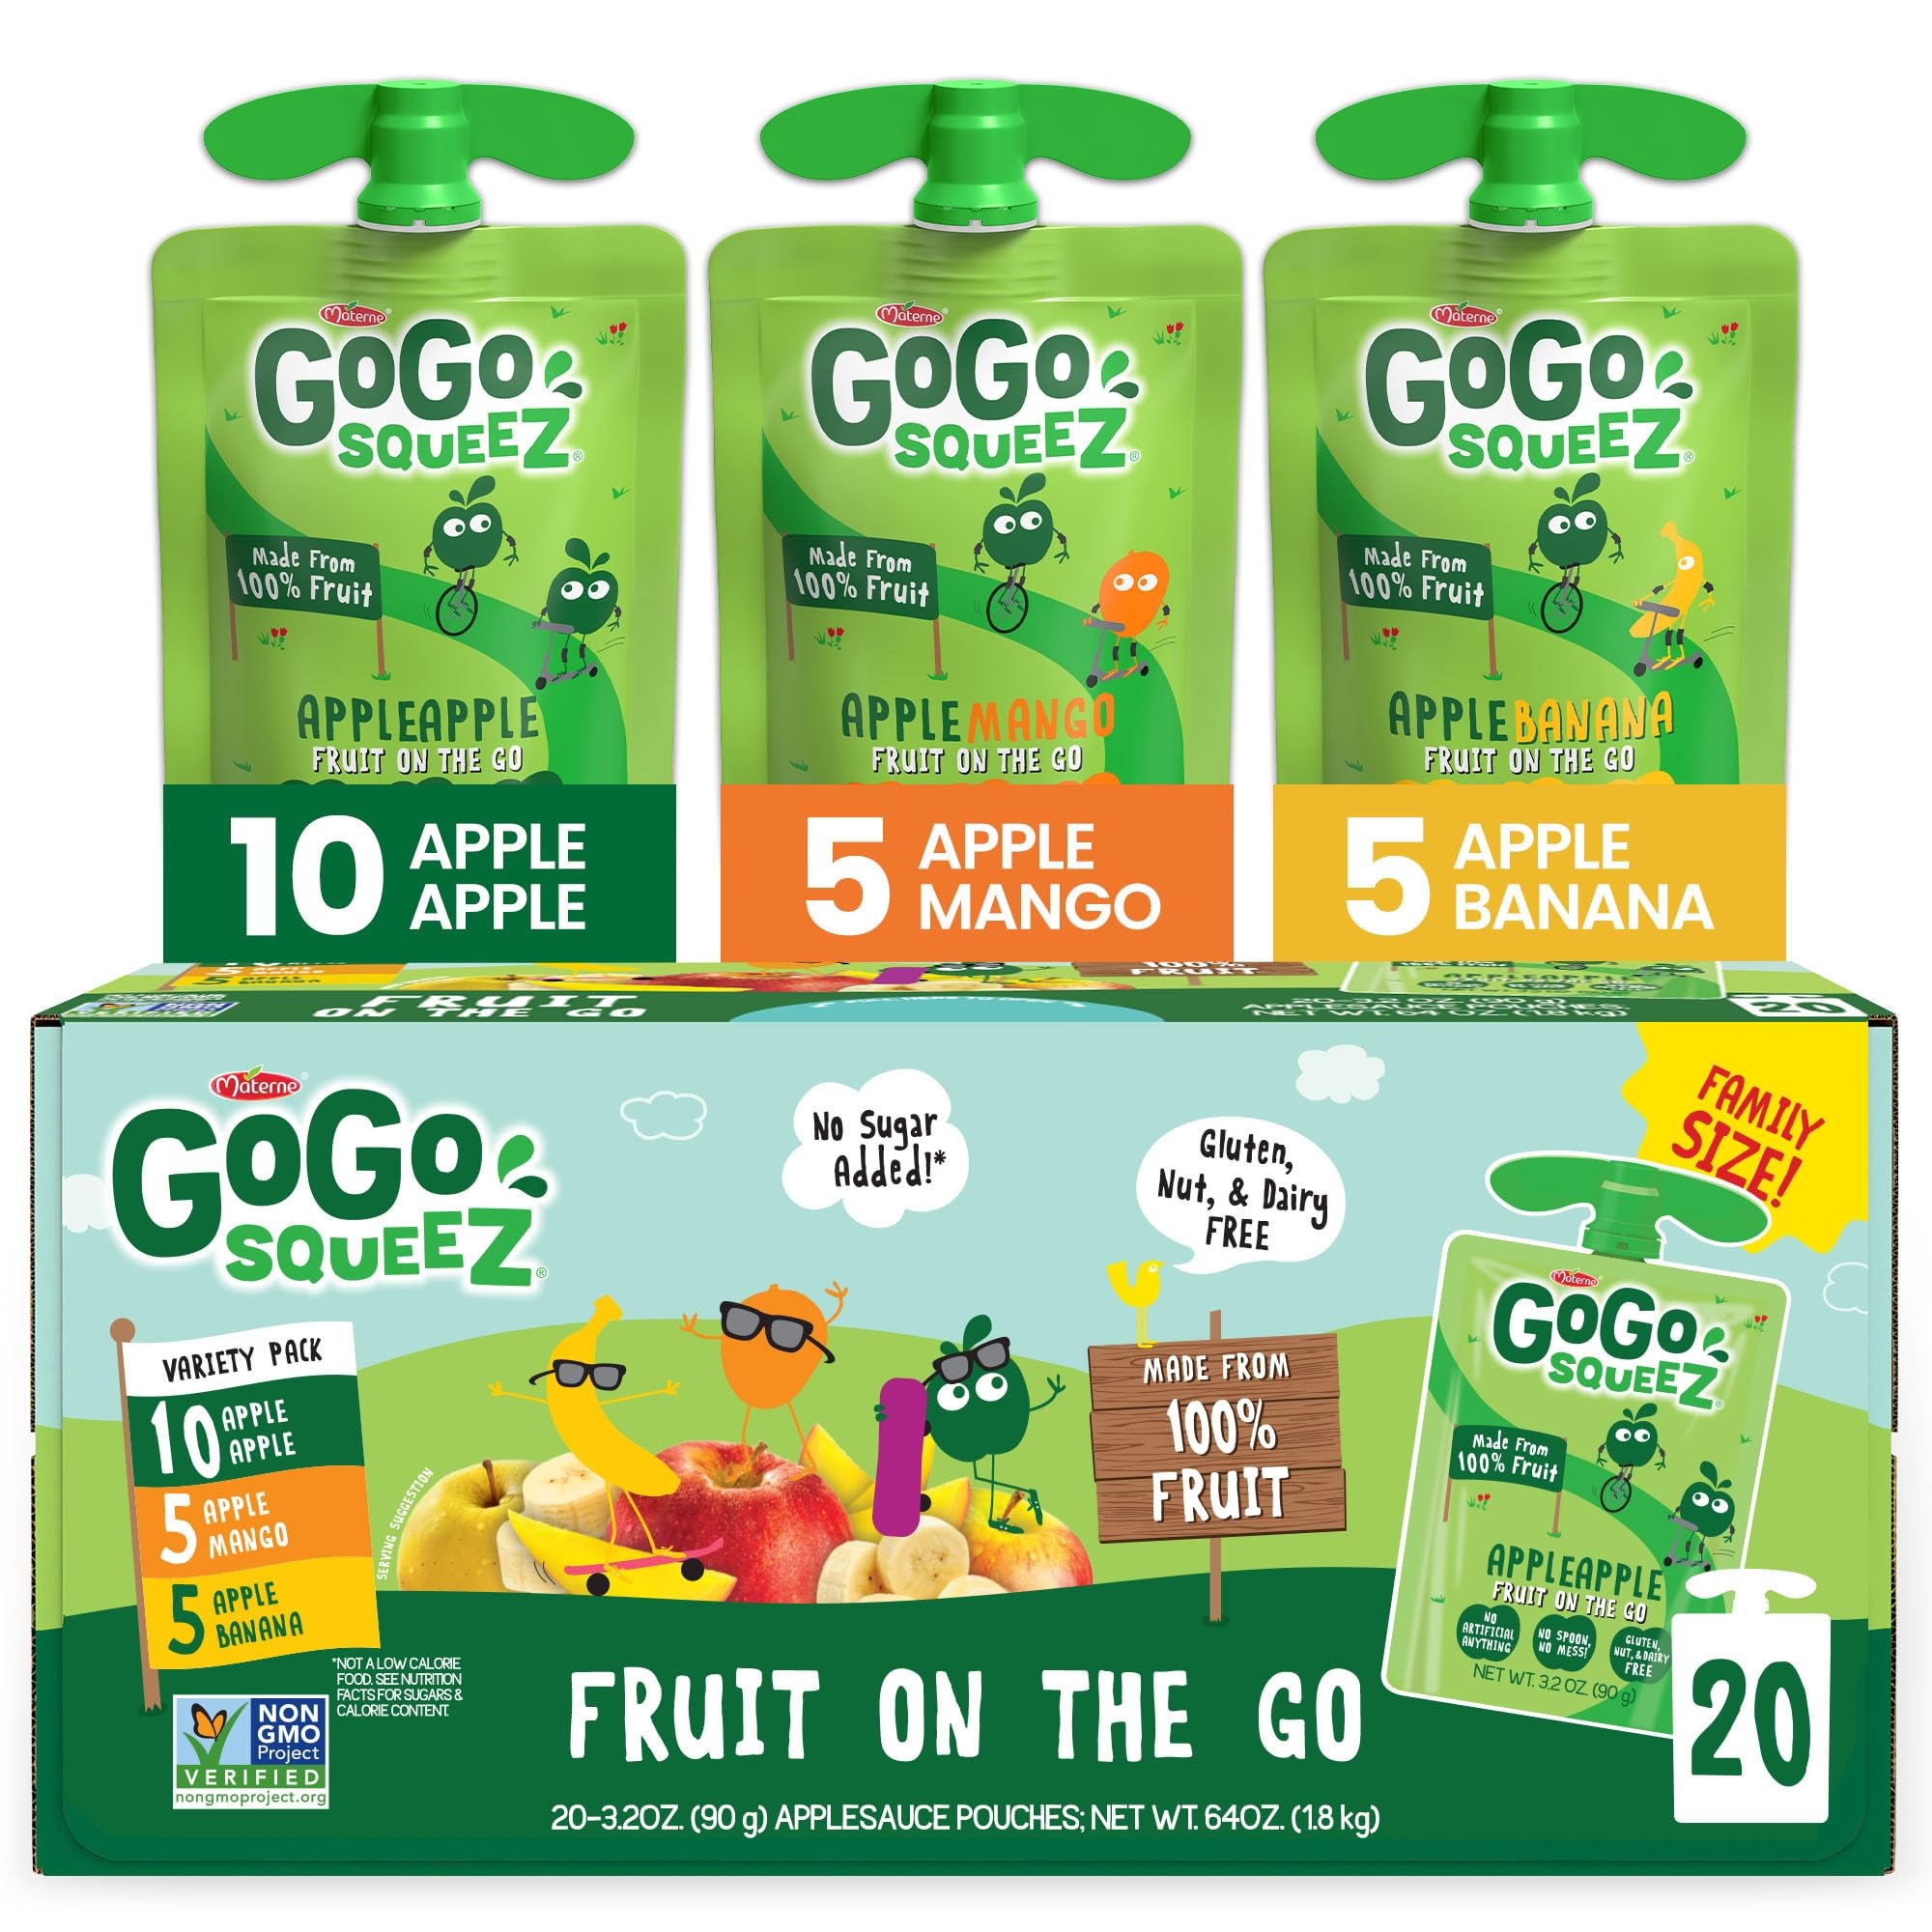
Item Name: GoGo squeeZ Applesauce and Fruit Puree Variety Pack, Apple, Mango & Banana, 3.2 oz (Pack of 20), Unsweetened Fruit Snacks for Kids, Gluten Free, Nut Free and Dairy Free, BPA Free Pouches
Bullet Point 1: GoGo squeeZ Fruit on the Go fruit snacks for kids are made from fruit with no high fructose corn syrup, no added colors or flavors and no sugar added*
Bullet Point 2: Stock your pantry or fridge with this pack of 20, 3.2 ounce kid-approved snack pouches (3 flavors to choose from); GoGo squeeZ Fruit on the Go squeeze pouches are kitchen pantry safe (no refrigeration required)
Bullet Point 3: These fruit snack pouches are Non-GMO Project Verified, Kosher certified, gluten free, nut free and dairy free; Our kids snacks are free from all 9 major allergens and BPA-free
Bullet Point 4: Pack these plant based snacks in a lunch box, backpack, beach bag or travel bag to make kids smile at lunch, after games or play time, during a car ride, trip to the airport, family road trip or on any adventure; Great after school snacks for kids
Bullet Point 5: GoGo squeeZ Fruit on the Go provides the nutrition kids need to help them explore, learn, play and just be kids; Adults can snack on these fruit snacks too, keep a pouch in the car, in a bag or at your desk for tasty snack on the go
Value: 64.0
Unit: Ounce

Price: 15.39